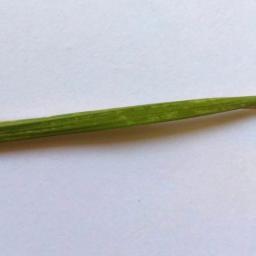
Label: Rice___Healthy